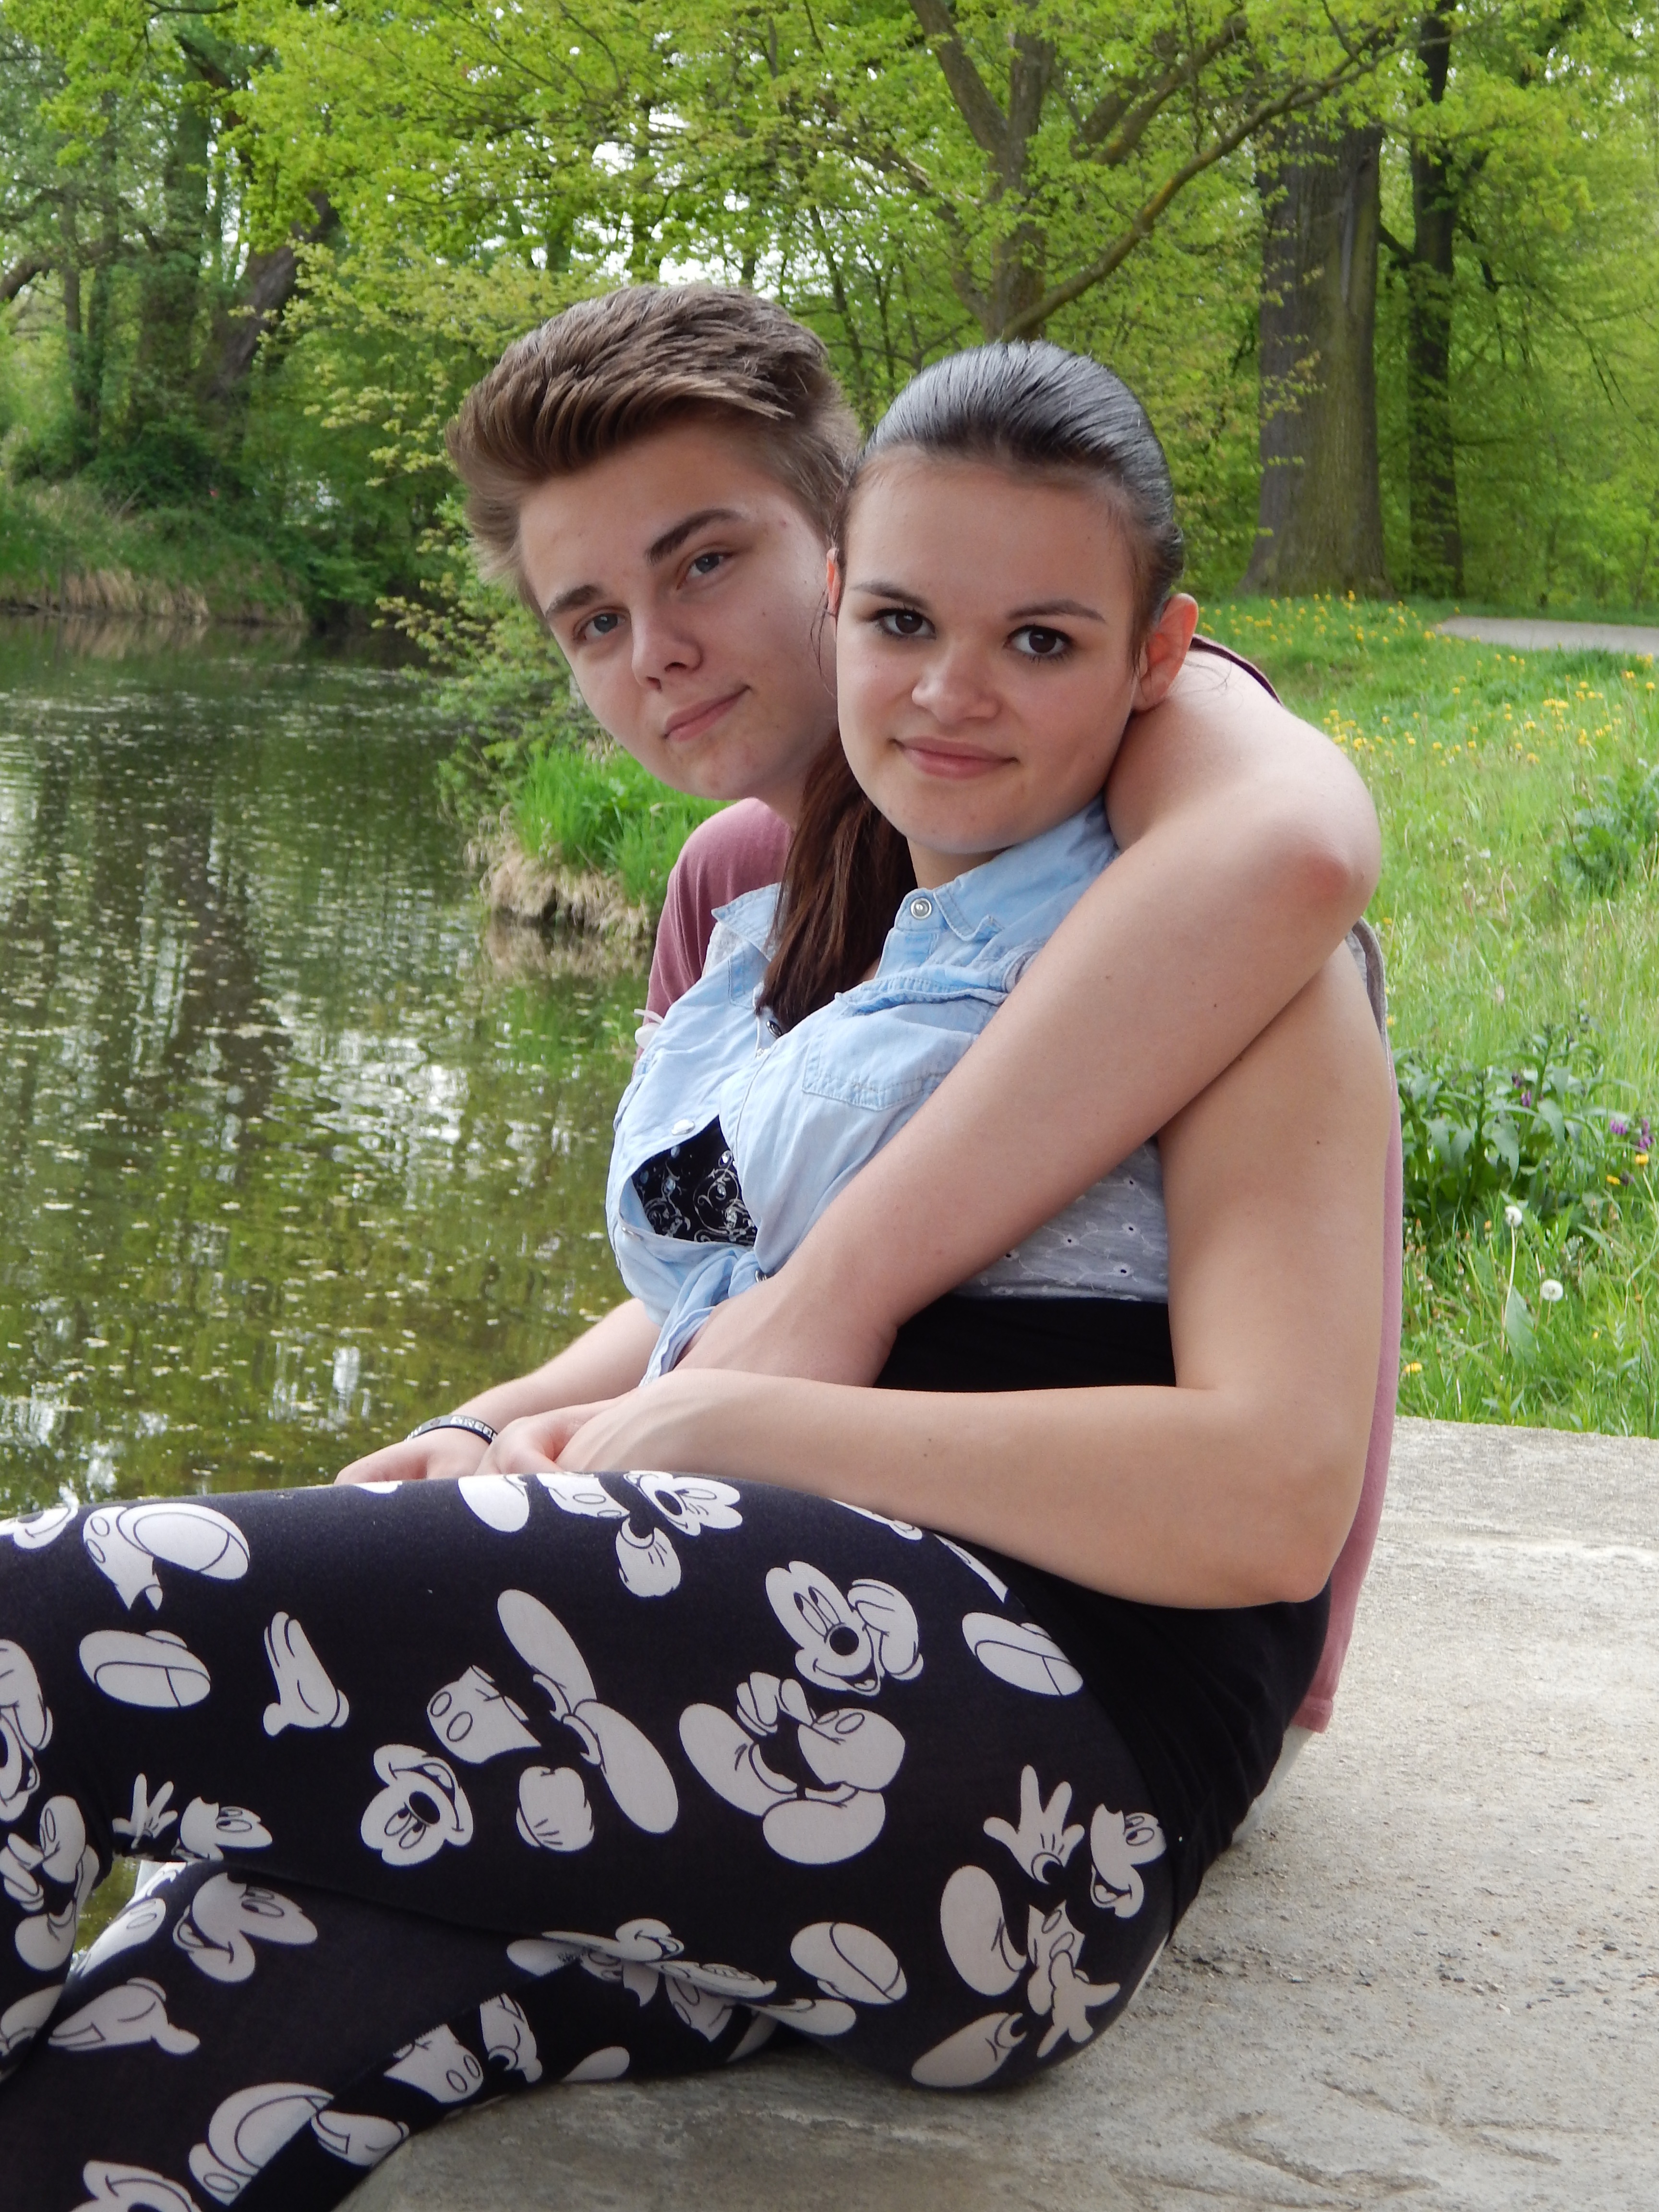
water, person, people, girl, boy, river, leg, love, model, spring, sitting, photo shoot, human positions